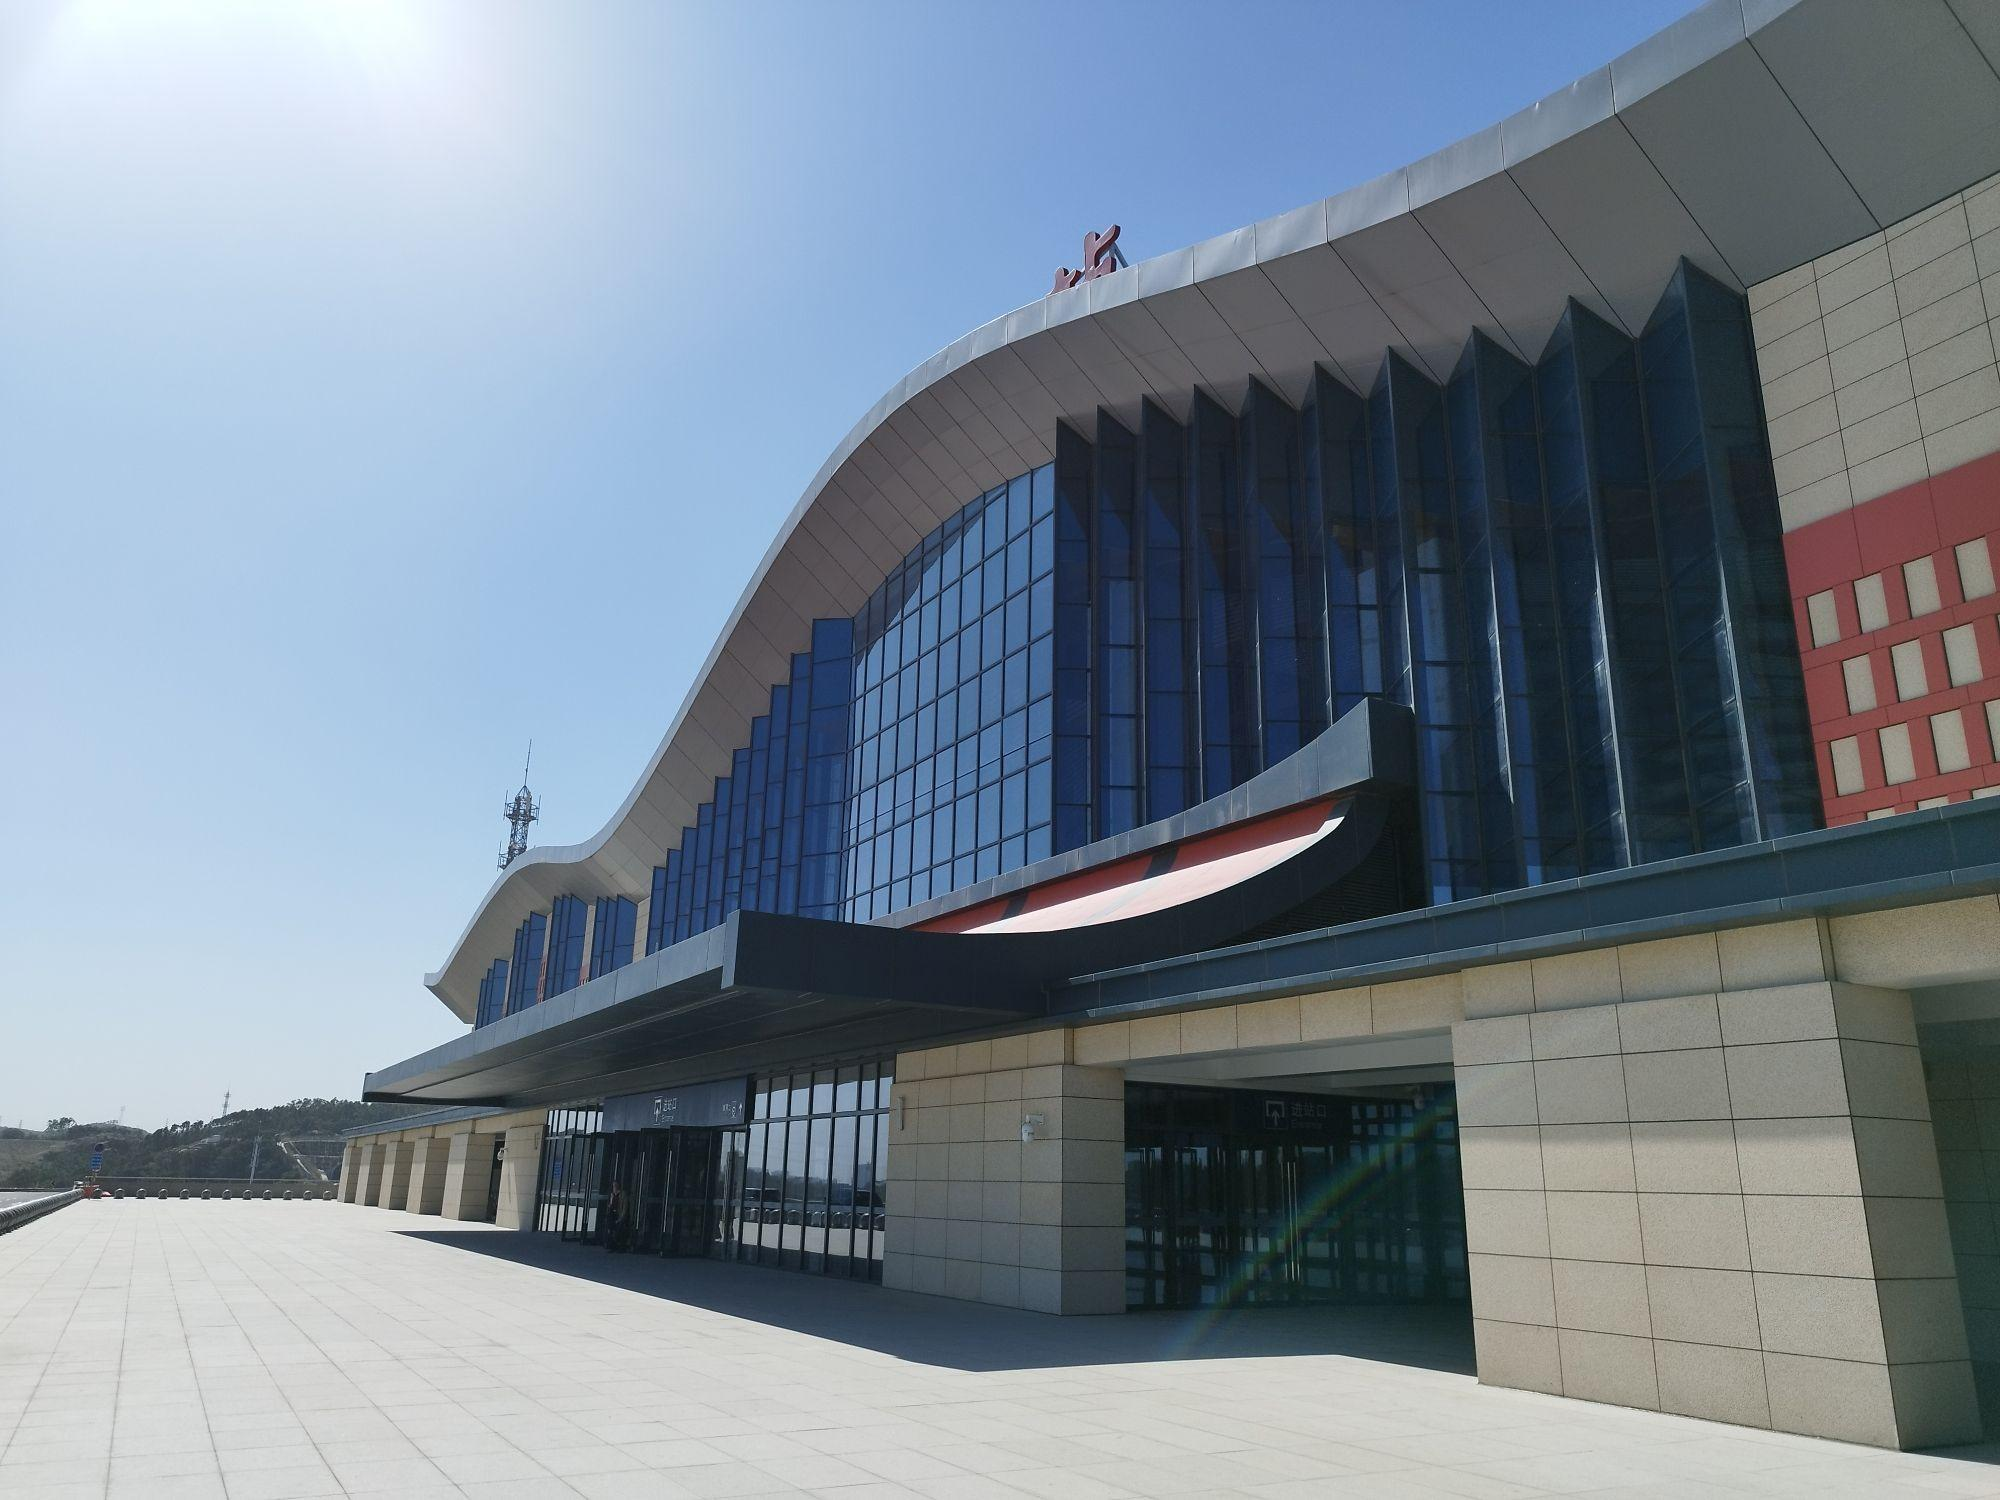
地标名称：泉港站
所在城市：泉州市·泉港区